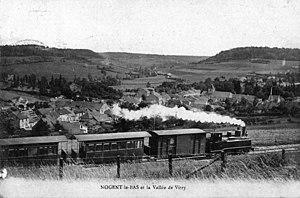
Le Chemin de fer de Foulain à Nogent-en-Bassigny est un chemin de fer à voie métrique qui a fonctionné dans le département de la Haute-Marne entre 1904 et 1947. La concession est attribuée à Antonin Robinet et Eugène Perrin. Le 12 juillet 1901 la ligne est déclarée d'utitlité publique.